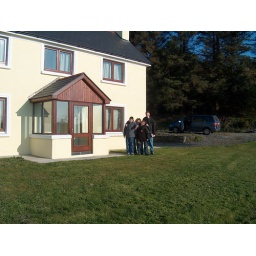
The house at Castletownshend where we stayed, on the coast near Skibbereen